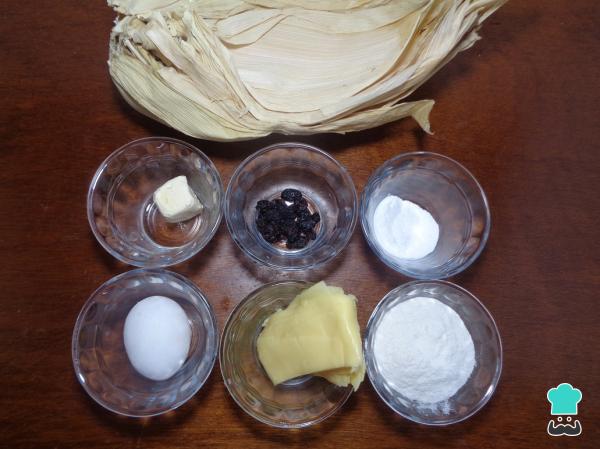
Preparamos los ingredientes que necesitaremos. Es importante medir cada producto antes de empezar para no perder más tiempo durante la preparación de nuestros ricos tamales canarios con queso manchego.